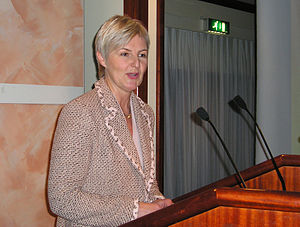
Valgerd Svarstad Haugland
Valgerd Svarstad Haugland er en norsk politiker. Hun var valgt til Stortinget fra Akershus i perioden 1993–2005. Hun var sekretær i Stortingets socialkomité 1993–1997 og næstformand i finanskomiteen 2000–2001. børne-, familie- og forbrugerminister fra oktober 1997 til marts 2000, og kultur- og kirkeminister mellem oktober 2001 og oktober 2005.